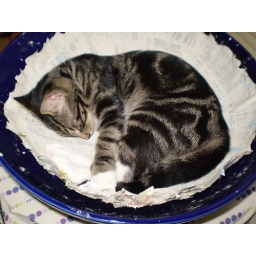
silly cat sleeping in a bowl on the table